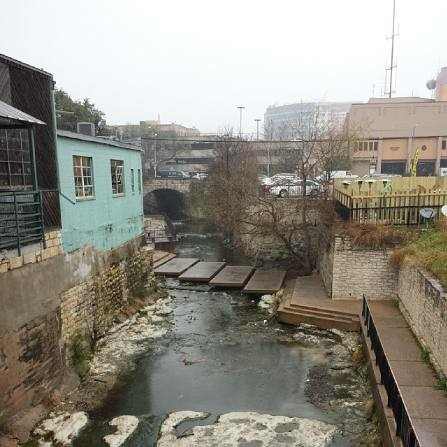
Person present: No